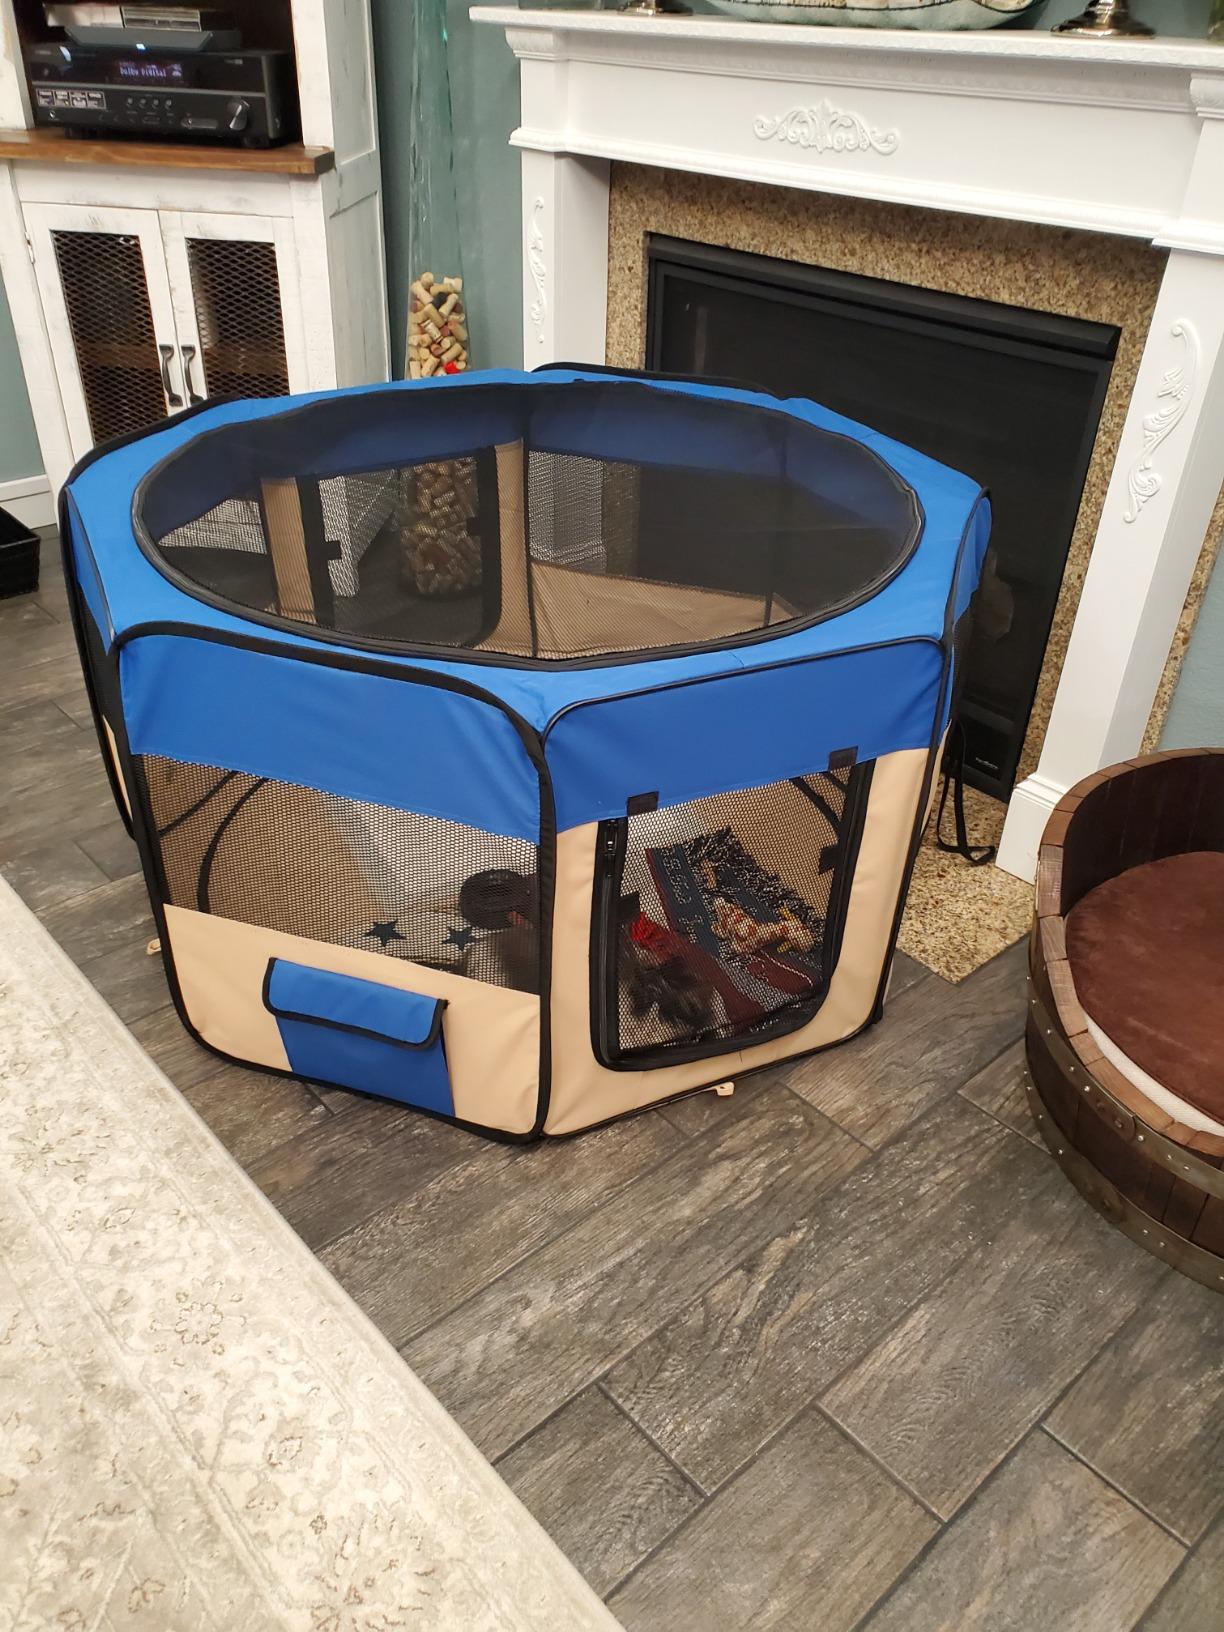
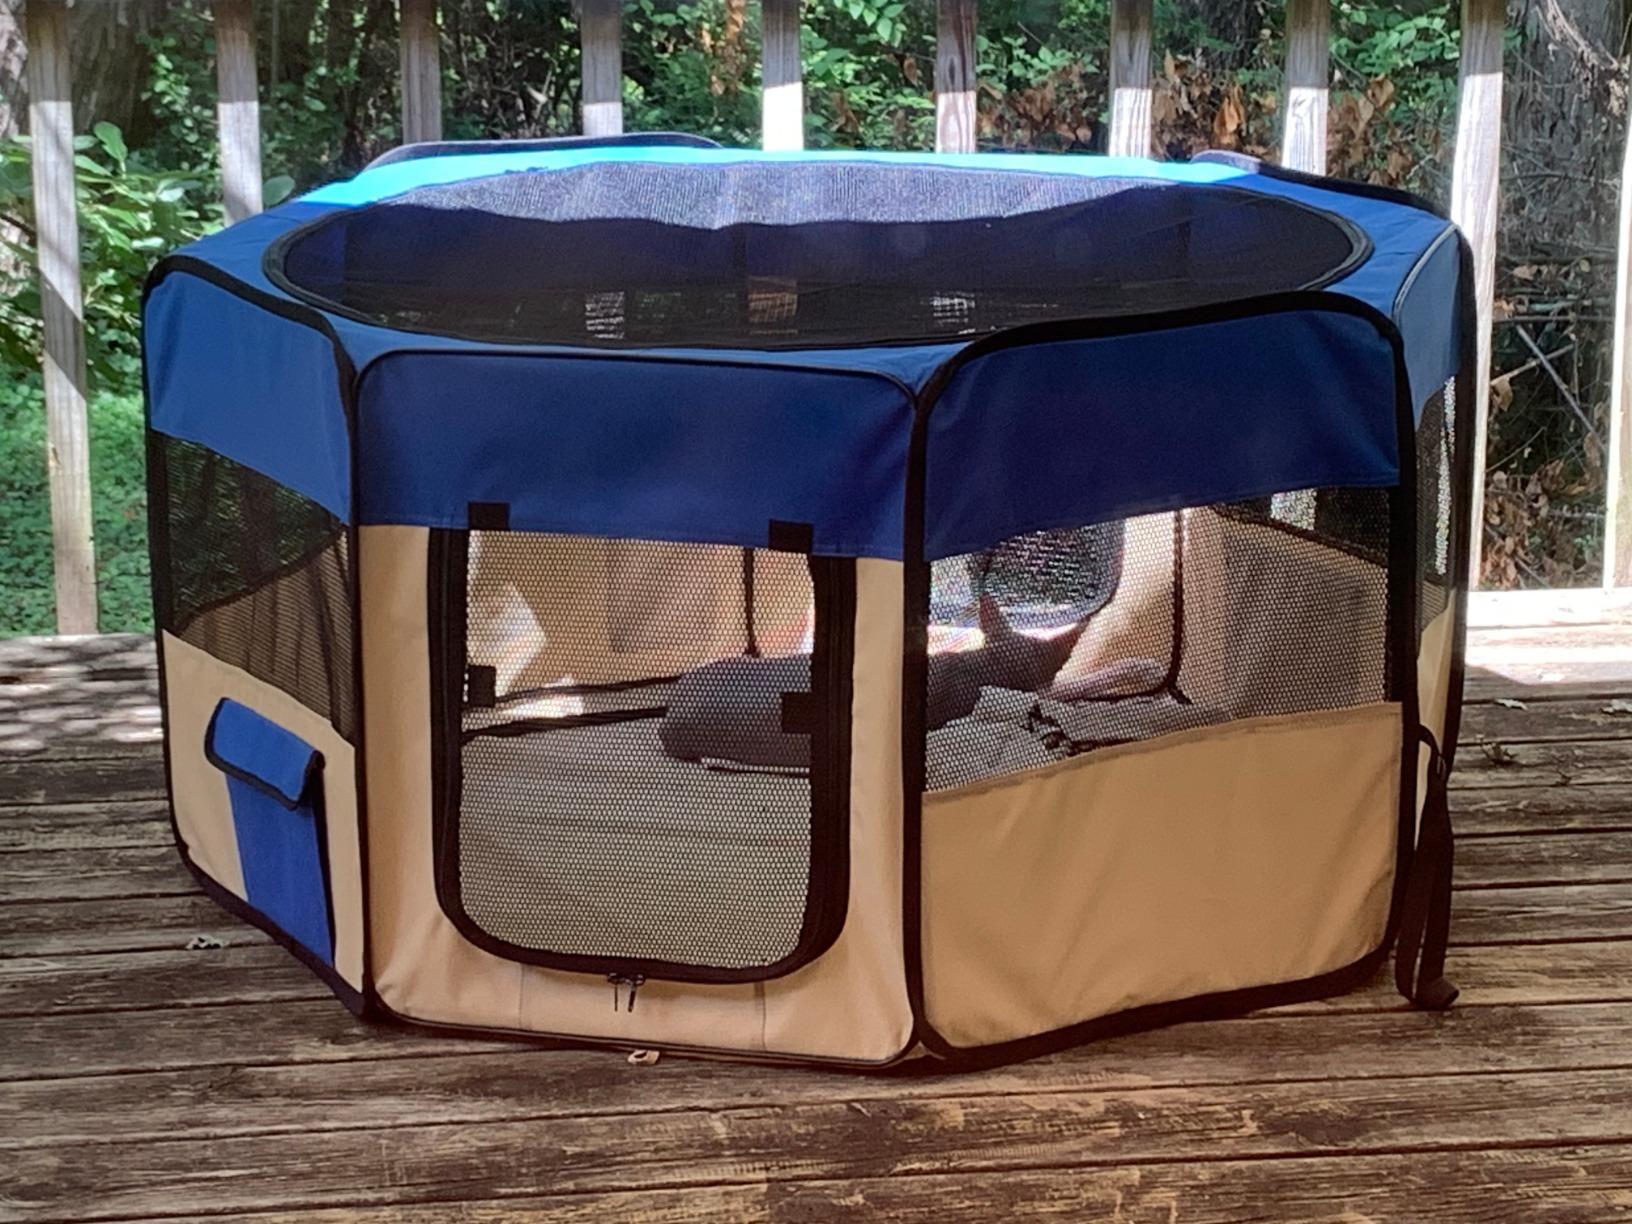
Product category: items_kennel
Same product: yes